Bed Dance

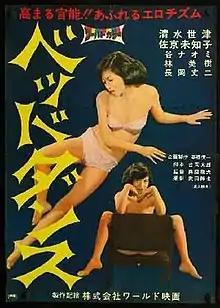
Theatrical poster for "Bed Dance" (1967)

is a 1967 Japanese "pink film" directed by Toshio Okuwaki for World Eiga. One of the director's most praised films, it features an early appearance by Naomi Tani.